Banished (video game)

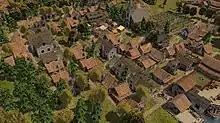
Gameplay screenshot without the user interface

"Banished" revolves around the player guiding citizens of a remote community of outcasts to grow and maintain a settlement through a command economy. The game focuses on the player's town as a whole, with the citizens of the town acting as a resource to be managed. The player must assign citizens to various jobs such as building or fishing. The citizens then perform the job without specific direction from the player. Citizens have needs that must be met in order to keep them happy and healthy, such as ensuring enough food is available or that they have a home. Additional citizens come from two sources, the birth of children and the arrival of nomads, wandering groups that wish to join the player's town. The player's citizens will age and eventually die.